River Cleddau

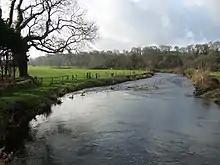
The Western Cleddau at St Catherine's Bridge

The River Cleddau consists of the Eastern and Western Cleddau rivers in Pembrokeshire, west Wales. They unite to form the Daugleddau estuary and the harbour of Milford Haven Waterway.